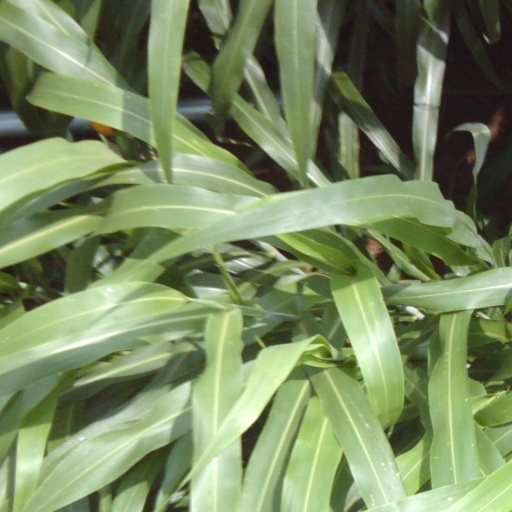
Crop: sorghum